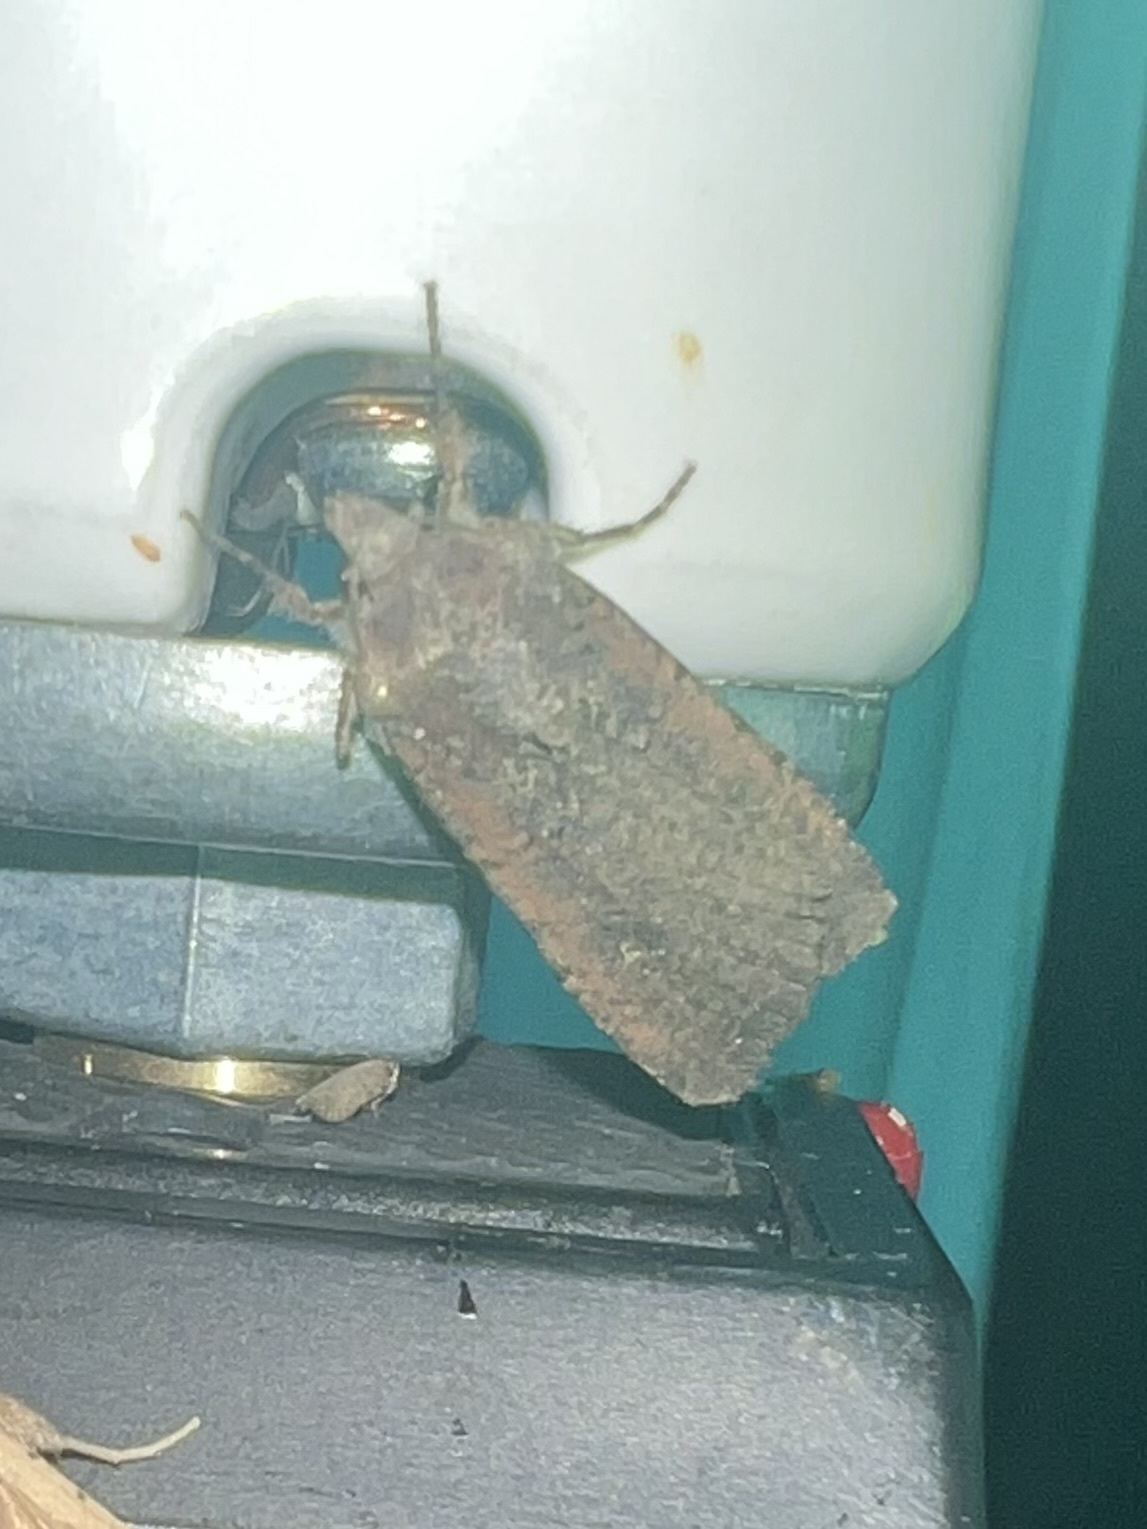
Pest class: cutworms